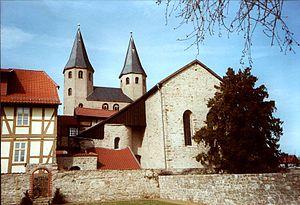
Drübeck est un village de la Saxe-Anhalt appartenant à la municipalité d'Ilsenburg dans l'arrondissement du Harz. Il est célèbre pour son abbaye de Drübeck, fondée par les bénédictines au Xᵉ siècle. Sa population au recensement du 31 décembre 2007 était de 1 497 habitants.